Arvanitaki

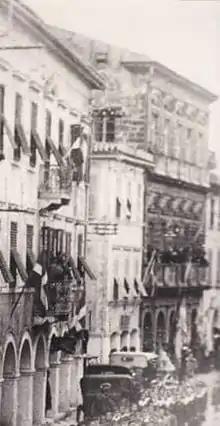

Following the custom of the Venetians, the Arvanitakis family were an urban noble family and had their seat in the main town of Zakinthos. This was destroyed in the earthquake of 1953 but was one of the largest palazzi in the town. It was built in the 18th century in Venetian Palladian style with five doric columns on the ground floor, arched loggia and triglyphs above. The upper two stories were planned in a 'giant' style with large columns extending over the two upper stories. In the atrium of the house was a bust of the Roman emperor Vitellius which survived the earthquake of 1953 and was donated by Dr Giovanni Arvanitachi to the Museum of Zakynthos.